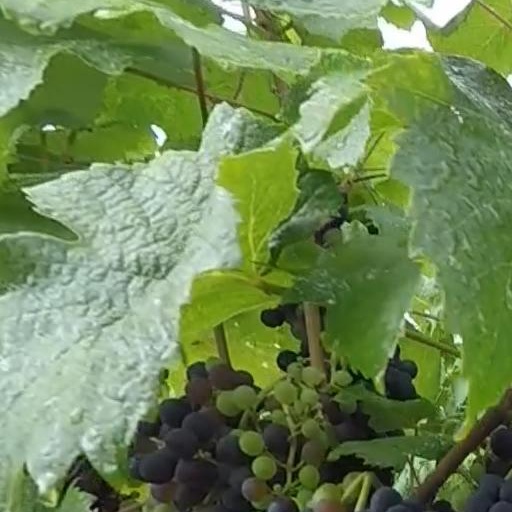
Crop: grape